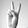
ASL letter: V